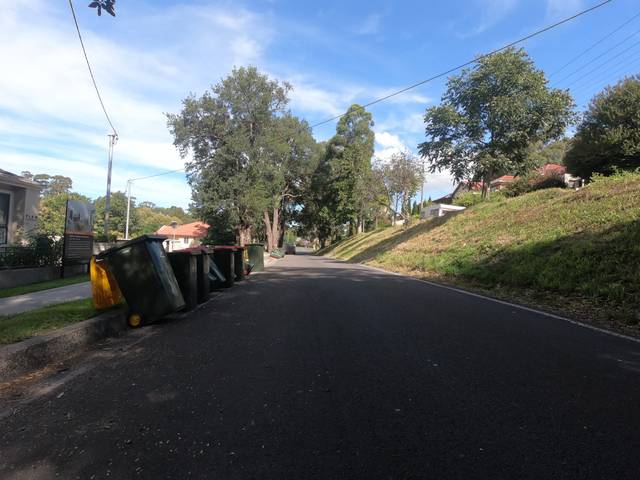
Region: Australia
Coordinates: -34.428, 150.873